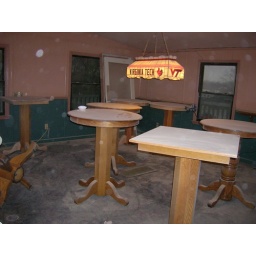
tables being sanded in the bar area - can see the sawdust captured by the flash